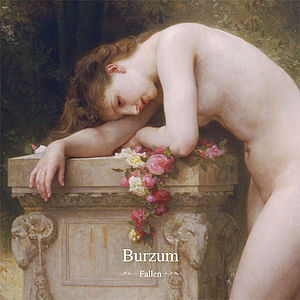
Fallen (Burzum-album)
Cover
Fallen er det ottende studiealbum fra det norske black metal-band Burzum, og det andet siden bandets eneste medlem, Varg Vikernes' løsladelse fra fængslet i maj 2009.